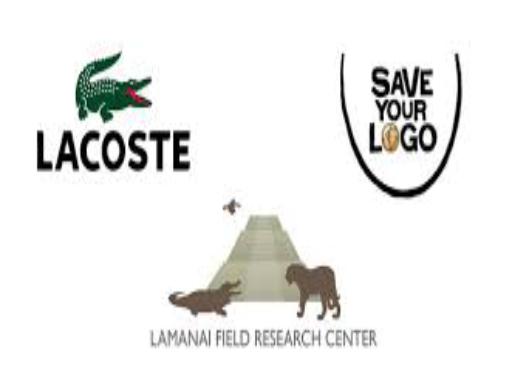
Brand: lacoste
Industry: Clothes